West Midlands (region)

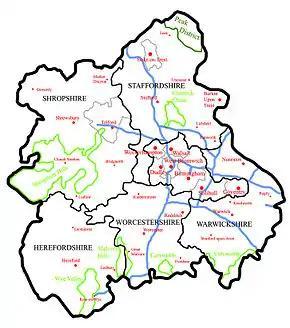
Map of the West Midlands region5px Town or city

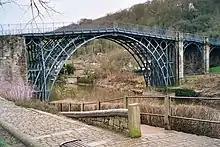
The cast iron Iron Bridge at Coalbrookdale, opened in January 1781, was the first large-scale object made out of cast iron; but cast iron is not reliably strong due to impurities. Wrought iron, where the carbon is hammered to remove the carbon and impurities is much stronger; the first large-scale wrought iron bridge was the Britannia Bridge over the Menai Strait, only possible due to its innovative box girder design by Robert Stephenson.

The West Midlands region contains several urban areas with populations of 100,000 or more in 2021, which include: